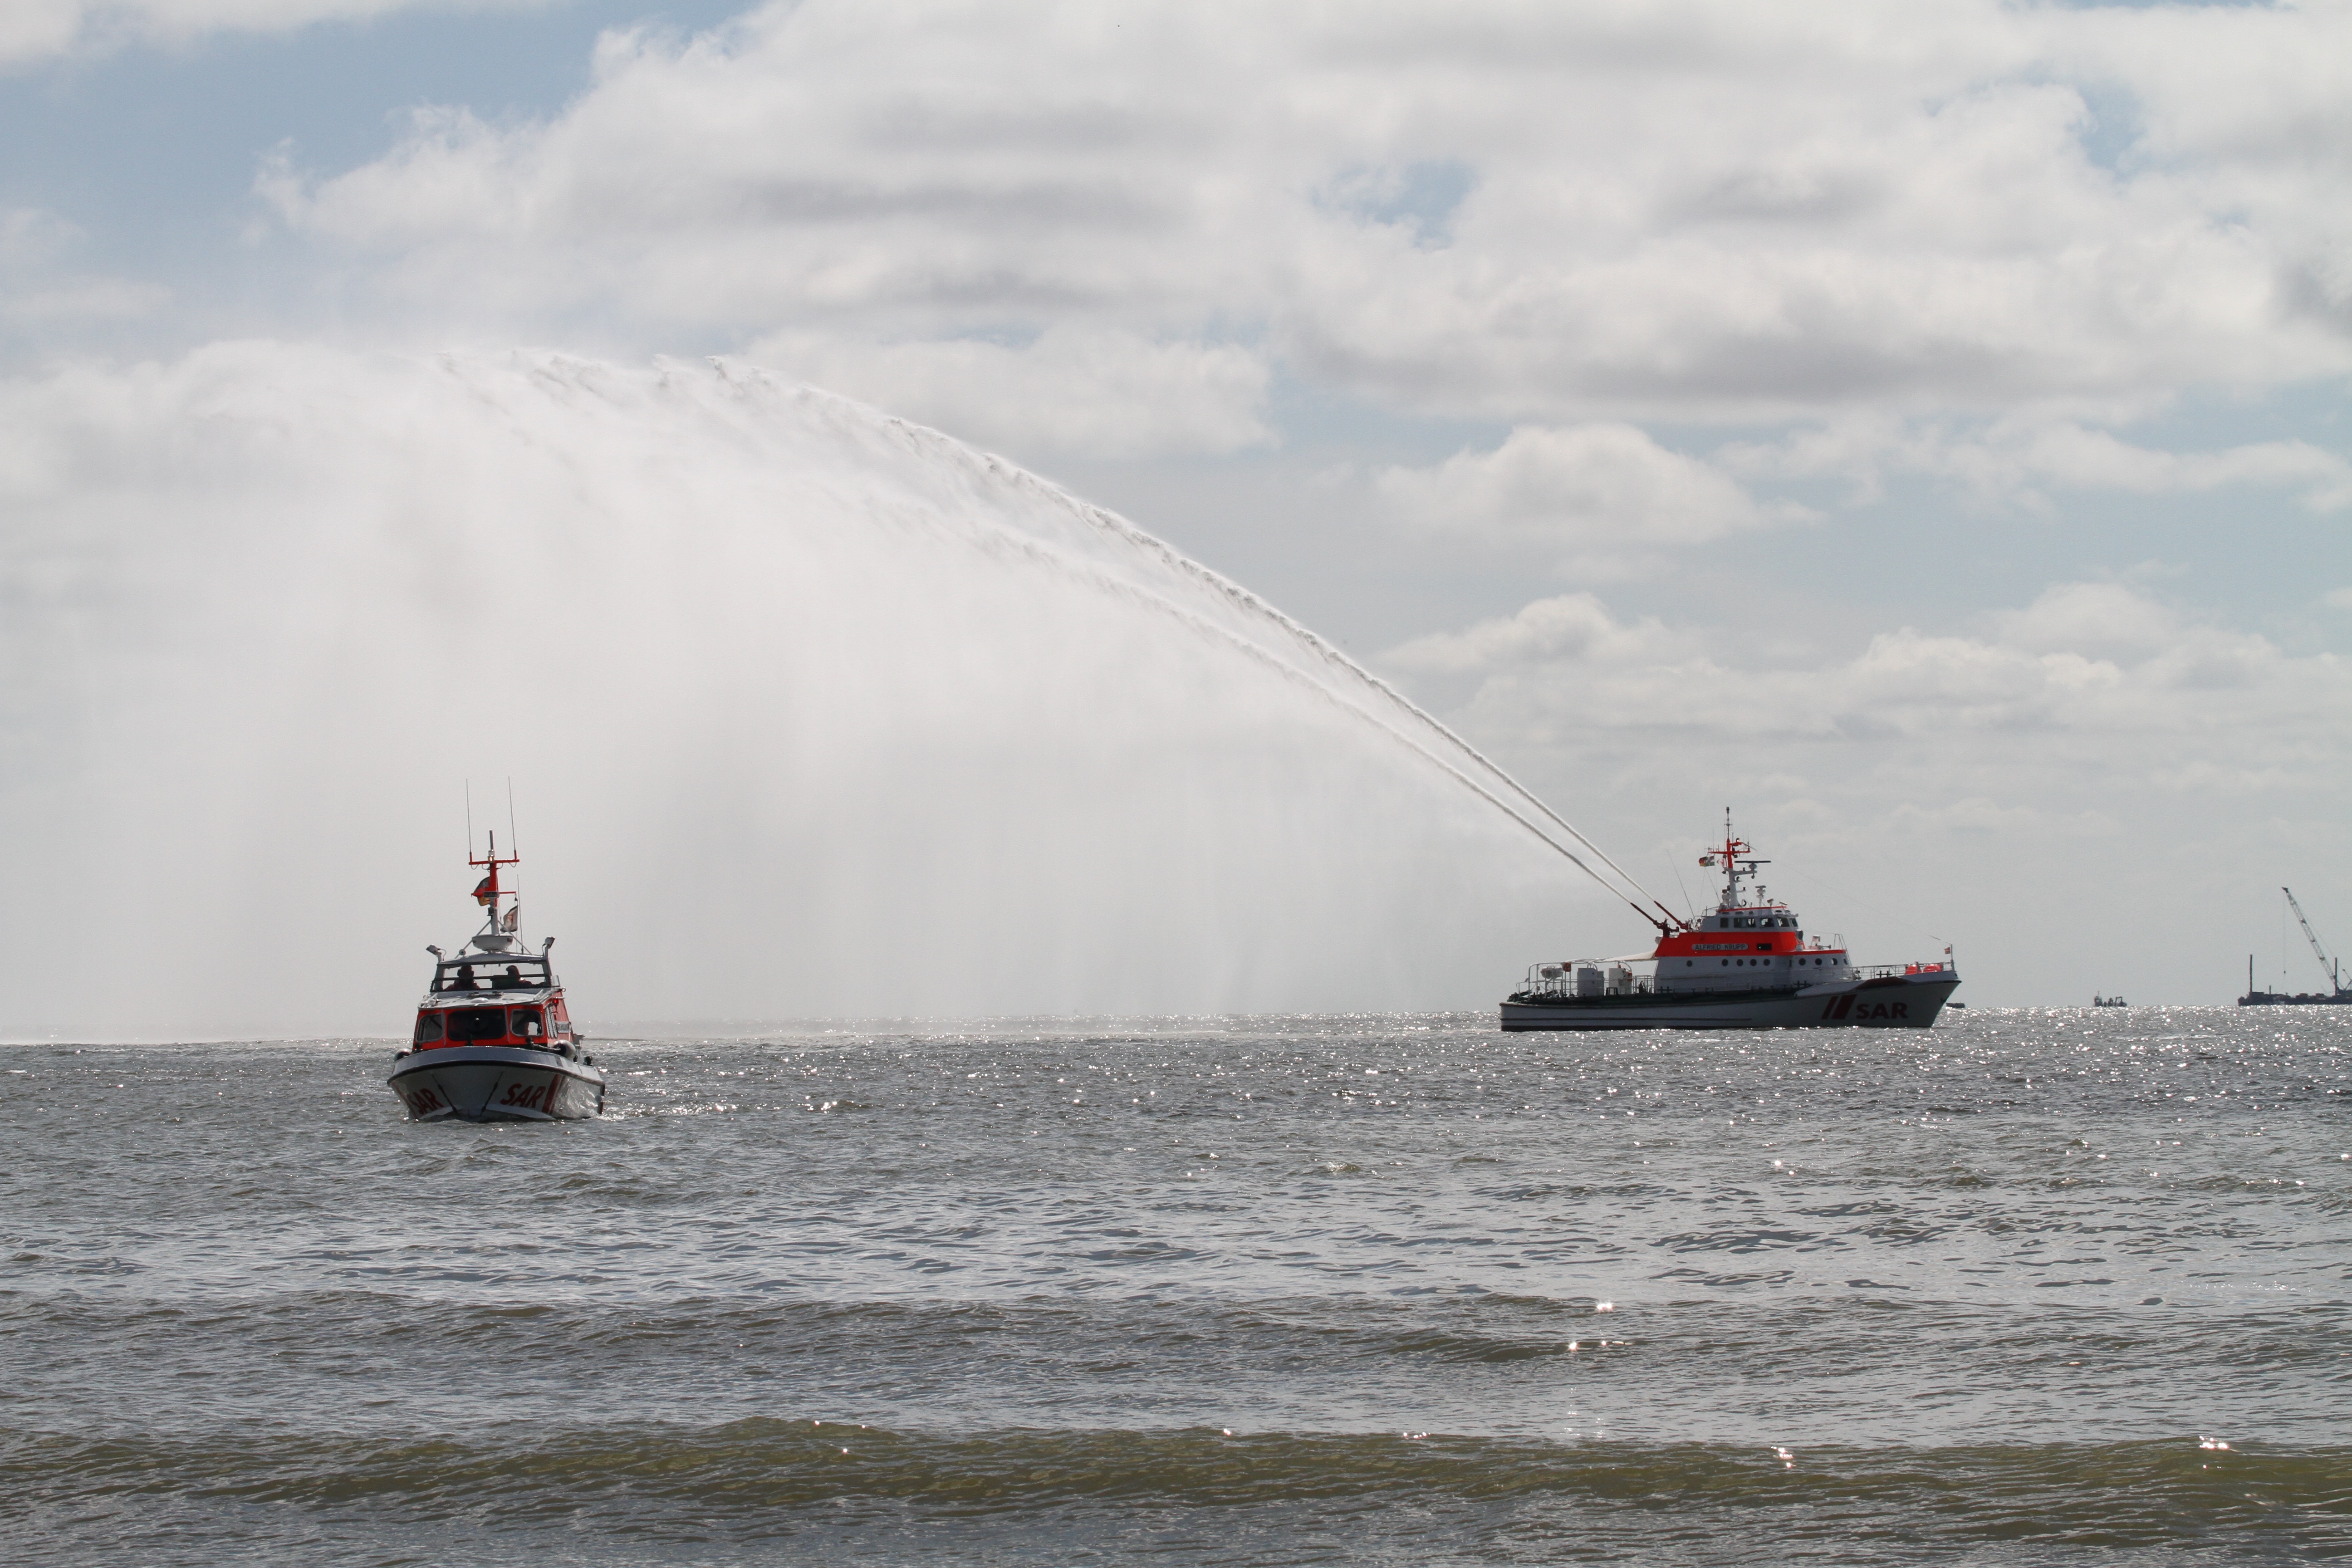
sea, coast, ocean, boat, wave, ship, vehicle, arctic, ferry, boating, ships, tugboat, watercraft, borkum, alfried krupp